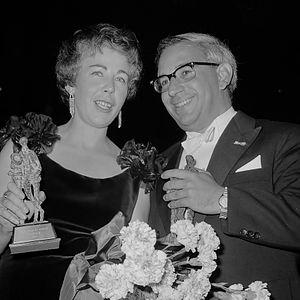
Daniel Wayenberg, né à Paris le 11 octobre 1929 et mort le 17 septembre 2019 dans la même ville, est un pianiste et compositeur néerlandais.